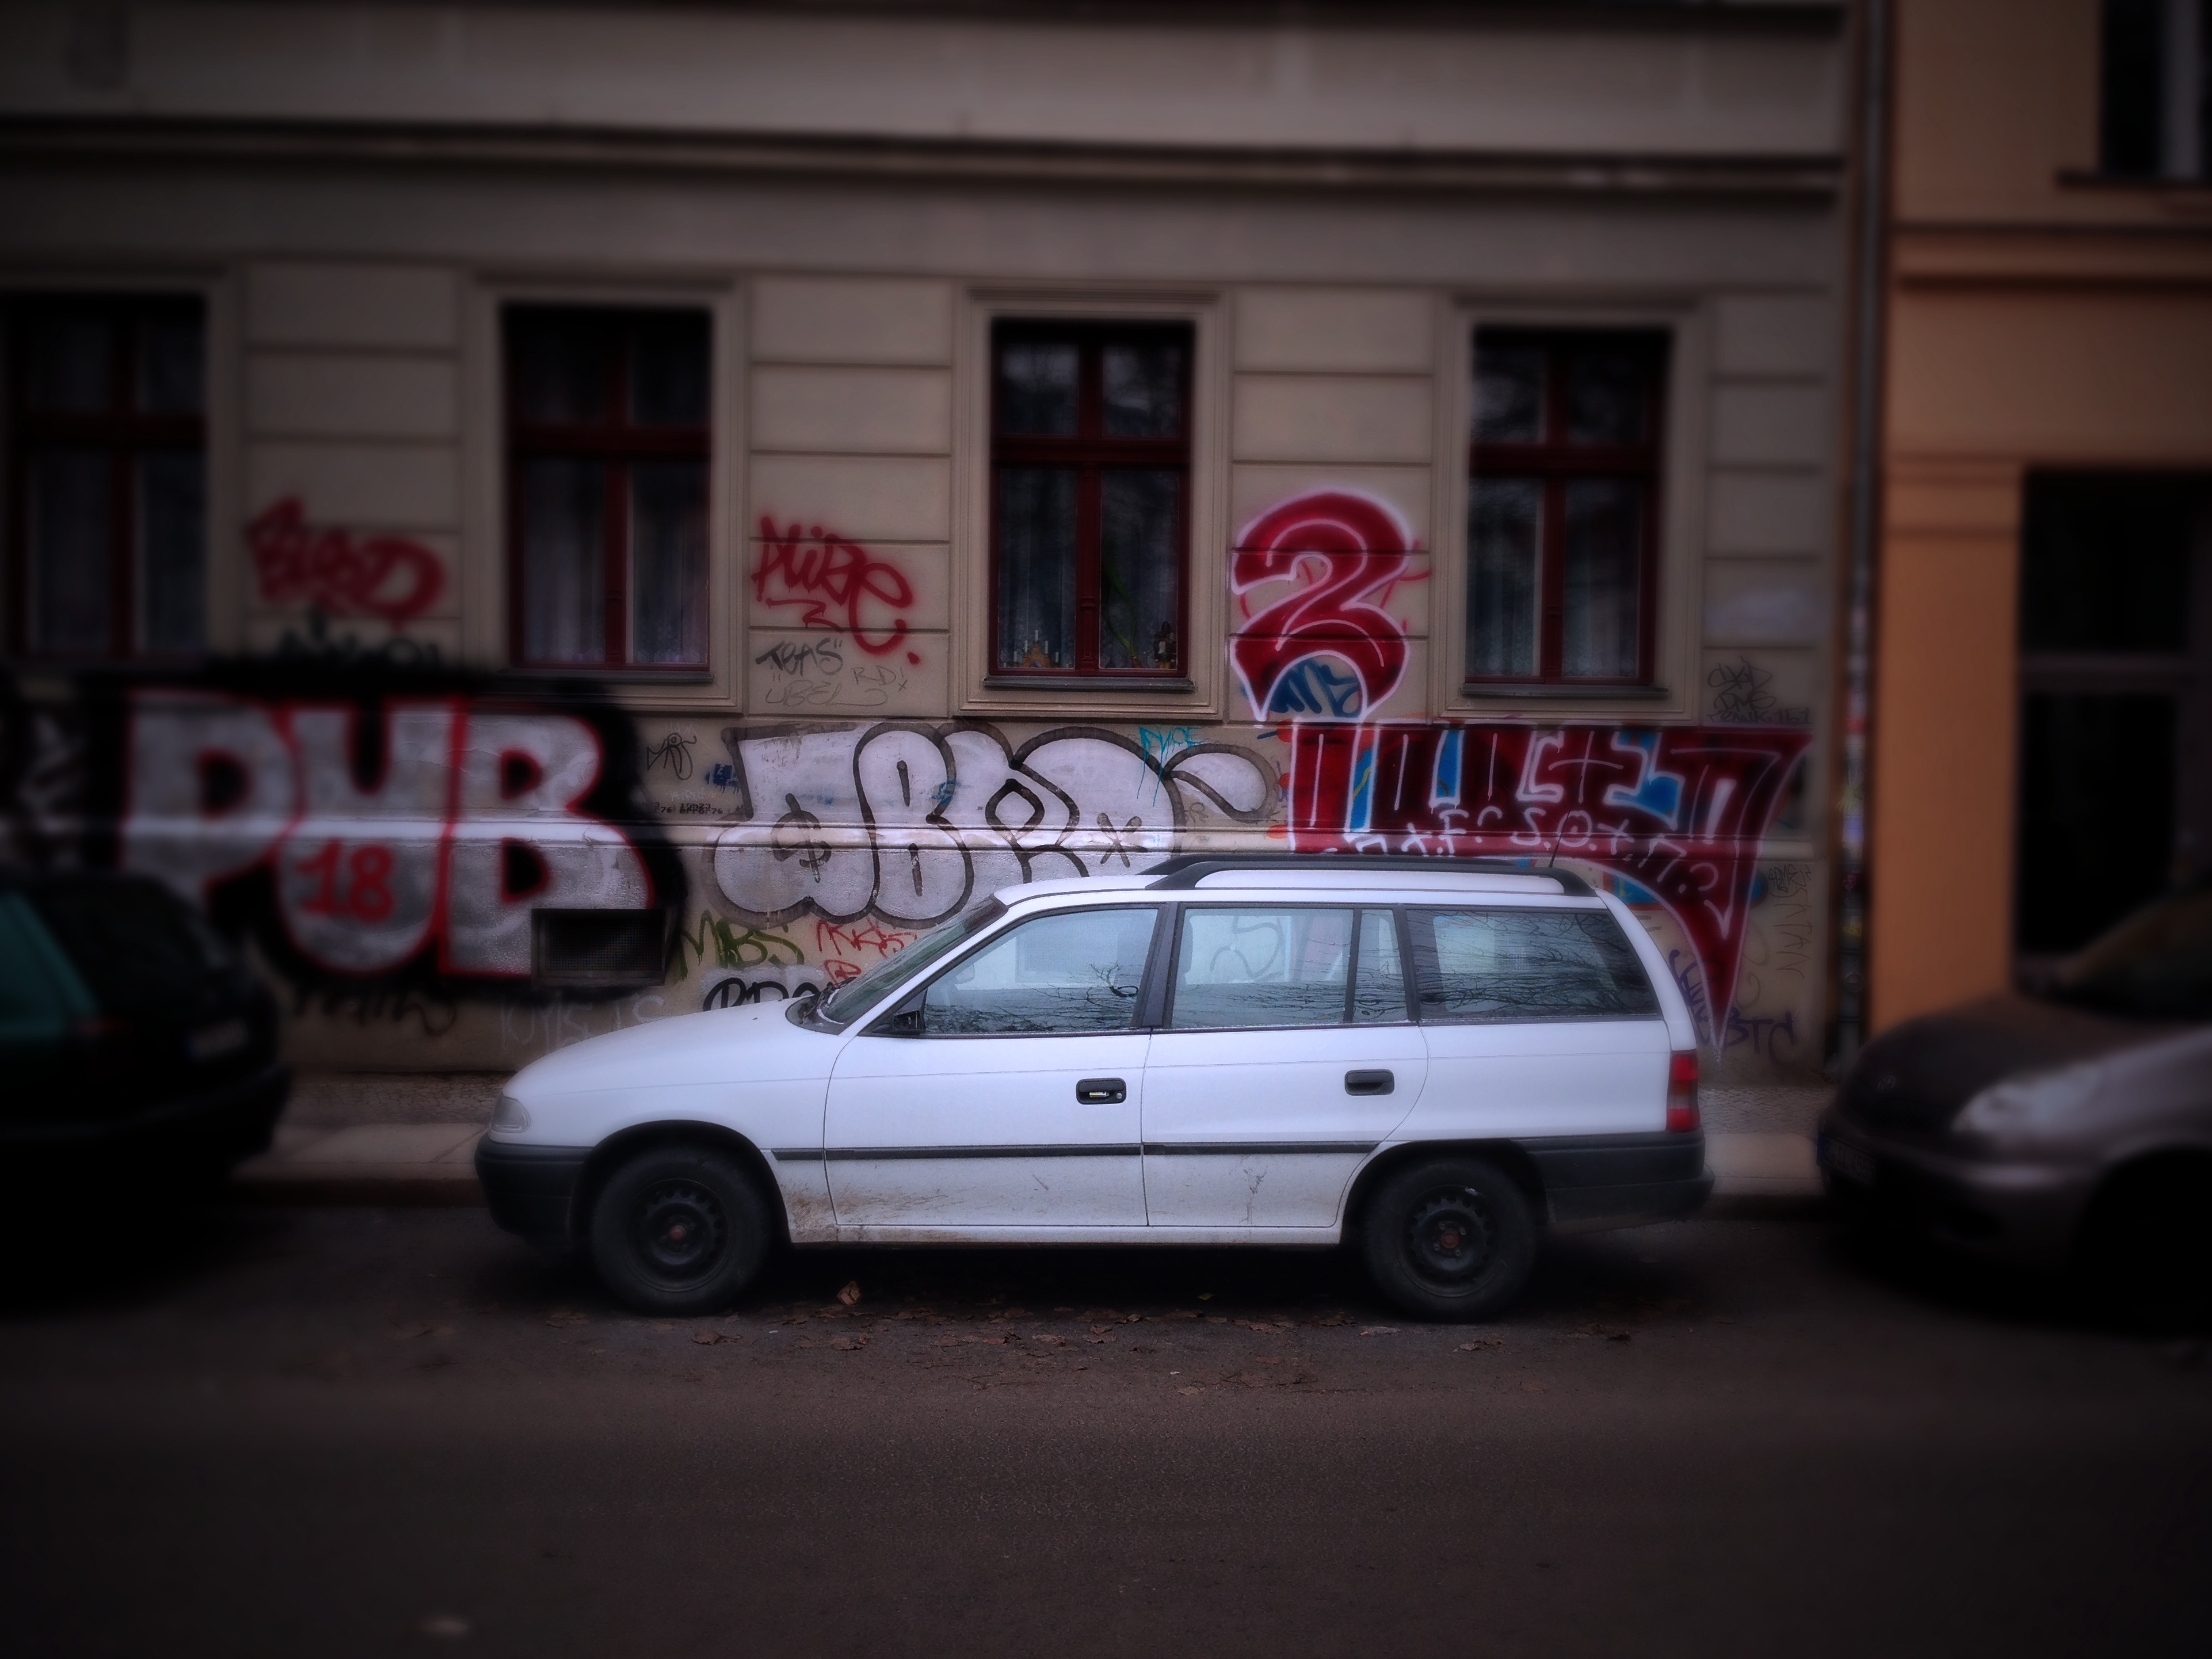
car, vehicle, automobile make, automotive exterior, compact car, vehicle registration plate